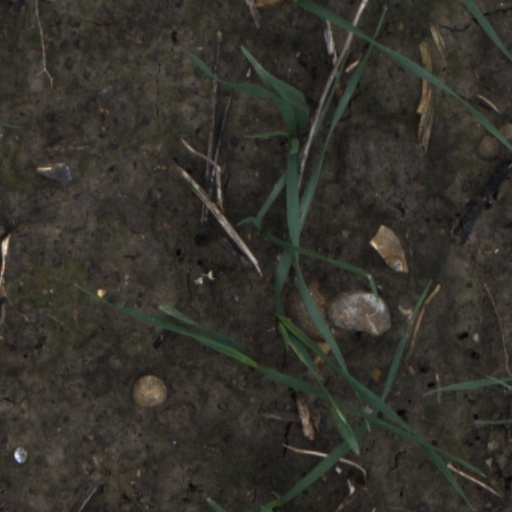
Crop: wheat